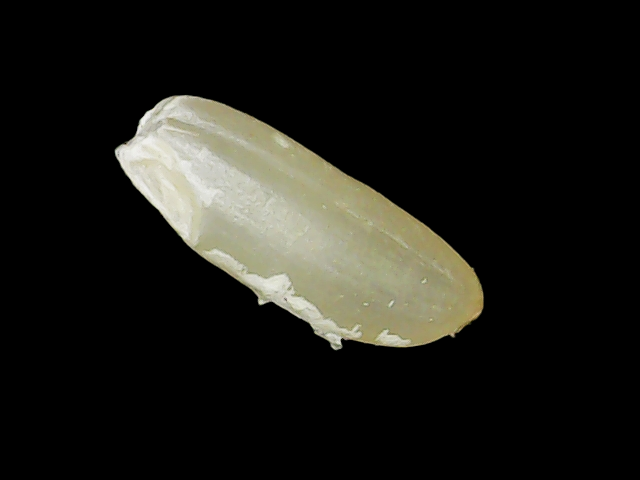
Rice variety: Binadhan12